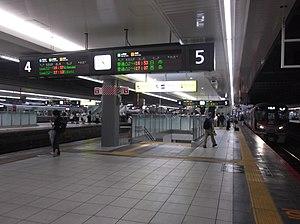
La gare d'Hiroshima est une gare ferroviaire de la ville d'Hiroshima au Japon. Elle est exploitée par la compagnie JR West.